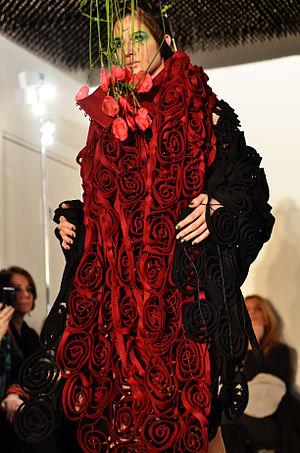
Maurizio Galante est un couturier et designer né en 1963. Il crée sa maison de haute couture en 1985, et qui porte son nom. « Membre invité » en 1992 puis « membre permanent » en 2008, elle fait partie des 15 maisons que compte la Chambre syndicale de la couture parisienne. En 2003 il crée Interware une société de conseil en design.